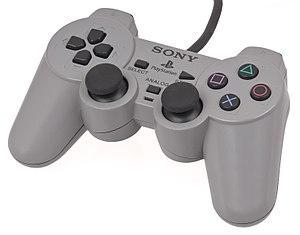
La PlayStation est une console de jeux vidéo de cinquième génération, produite par Sony Computer Entertainment à partir de 1994. La PlayStation originale fut la première machine de la gamme PlayStation, déclinée ensuite en PSone.
DualShock est une gamme de manettes de jeu officielles des consoles de salon PlayStation de Sony. Son nom fait référence à la présence de doubles moteurs solénoïdes, qui permettent de produire des vibrations dans le contrôleur. Elle comprend quatre modèles : DualShock, DualShock 2, DualShock 3 et DualShock 4 ; qui correspondent aux quatre générations de consoles de Sony.